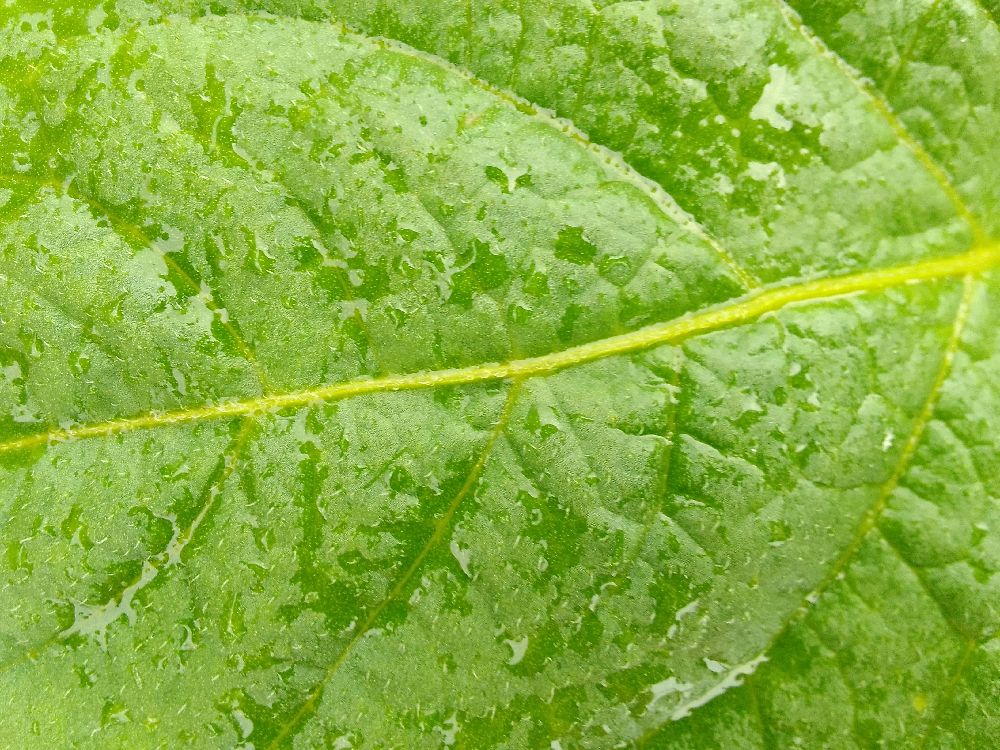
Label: Healthy